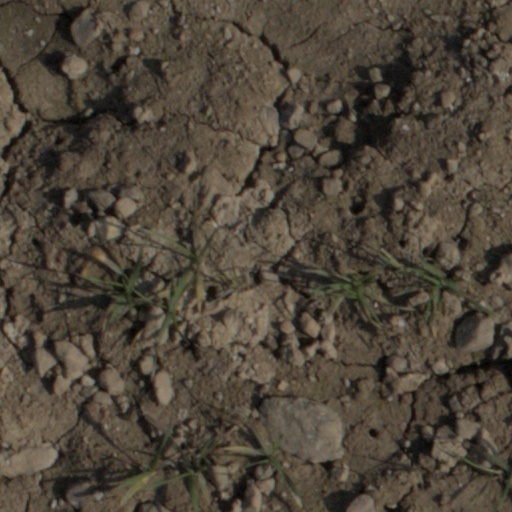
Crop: wheat